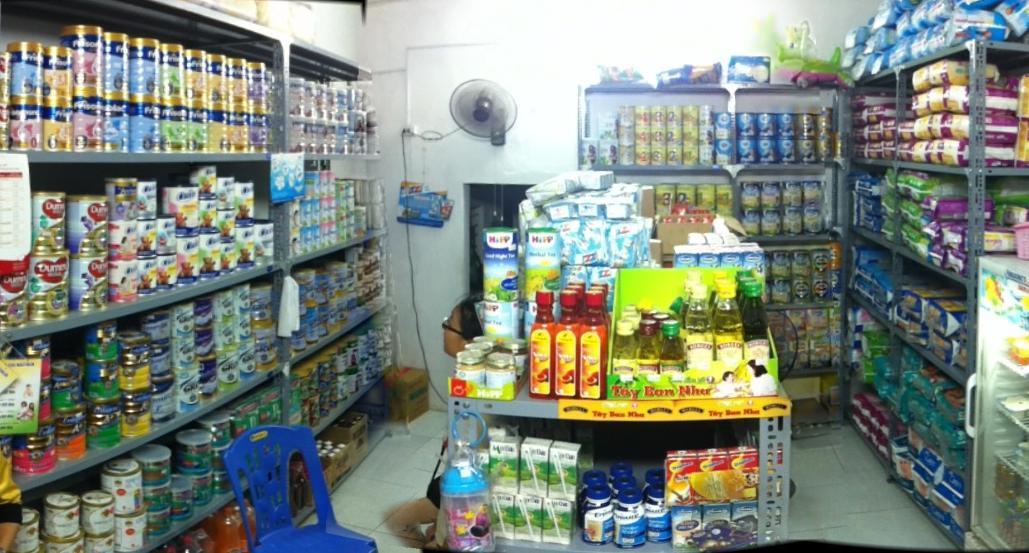
có nhiều mặt hàng được bày bán trong cửa hàng tạp hoá